General Directorate for the Protection of State Secrets in the Press

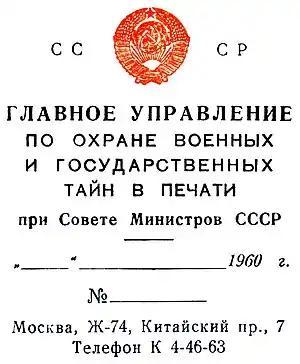
USSR-censor-1960

Main Directorate for the Protection of State Secrets in the Press under the Council of Ministers of the USSR was the official censorship and state secret protection organ in the Soviet Union. The censorship agency was established in 1922 under the name "Main Administration for Literary and Publishing Affairs at the RSFSR Narkompros", abbreviated as Glavlit (Главлит). The latter term was in semiofficial use until the dissolution of the Soviet Union.